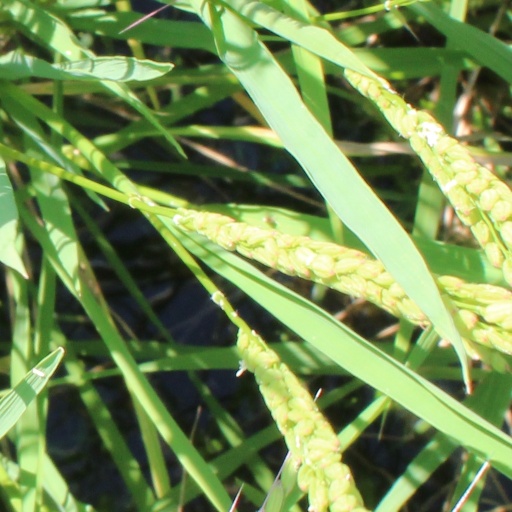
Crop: rice